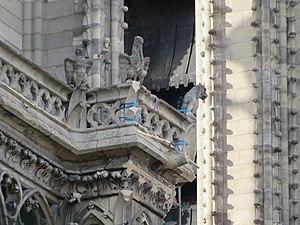
Photos du dimanche 21 avril (fin d’après-midi), pour suivre les travaux sur Notre-Dame après l’incendie (consolidation de diverses parties).
L’incendie de Notre-Dame de Paris est un incendie majeur survenu à la cathédrale Notre-Dame de Paris, les 15 et 16 avril 2019, pendant près de 15 heures.